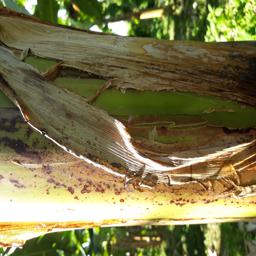
Label: PSEUDOSTEM WEEVIL